Acrophyseter

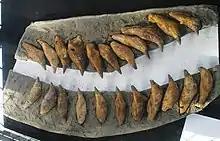
Upper and lower teeth

Body length estimates for "Acrophyseter" range between . "A. deinodon" was estimated to be using the distance between the cheekbones in comparison to the dimensions of the related "Zygophyseter." This makes it the smallest of the macroraptorial sperm whales.